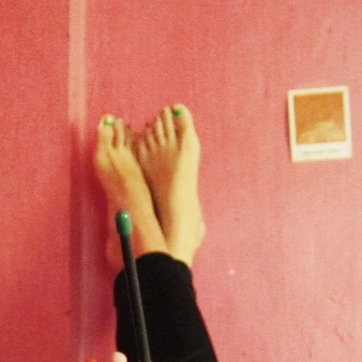
Material: skin